Korea under Japanese rule

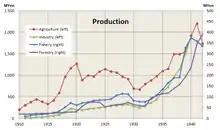
Production in Korea under Japanese rule

After the repression of the March 1st Movement protests, Koreans fled the peninsula. A number of them congregated in Shanghai a month after the protests and founded a government-in-exile: the Korean Provisional Government (KPG). The government was highly diverse, with both left- and right-leaning members, and engaged in a range of political and militant efforts that advocated for Korea's independence. In 1931, member Kim Ku founded the Korean Patriotic Organization (KPO), a militant arm of the KPG. The KPO planned a number of attacks on Japanese government and colonial officials, including a 1932 assassination attempt on Emperor Hirohito and a bombing at a military rally in Shanghai.